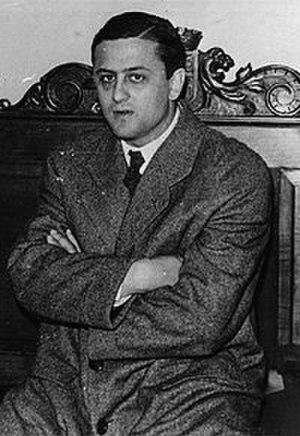
Luis Martín-Santos Ribera, est un écrivain et psychiatre espagnol, auteur de Tiempo de silencio, considéré comme l'un des plus importants romans espagnols du XXᵉ siècle.